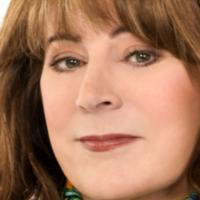
Age group: age 41-55